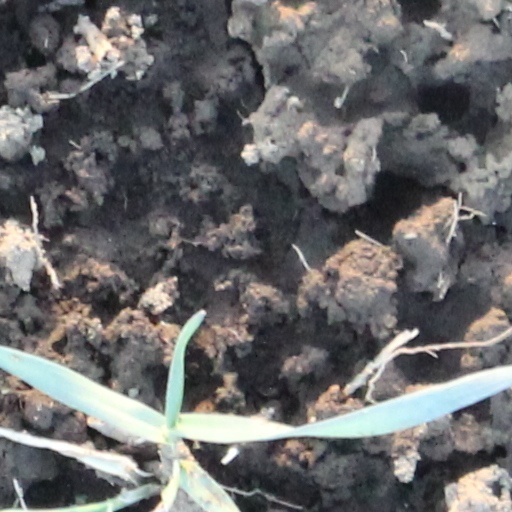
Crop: wheat